2001 Italian Grand Prix

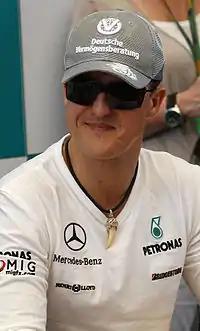
Michael Schumacher "(pictured in 2010)", the 2001 Drivers' Champion, qualified third.

Saturday afternoon's one hour qualifying session saw each driver was limited to twelve laps, with the starting order decided by the drivers' fastest laps. During this session the 107% rule was in effect, requiring each driver to remain within 107 per cent of the fastest lap time to qualify for the race. The session was held in dry weather conditions, and rises in air and track temperature gave Michelin-shod teams a speed advantage. Montoya clinched his second consecutive pole position and his third of the season with a lap of 1:22.216 set with 13 minutes remaining. Although he was happy with the feel of his car, he did not feel confident of taking pole position. Montoya was joined on the front row by Barrichello who was 0.312 seconds slower and went off into a gravel trap. Michael Schumacher qualified third and made an error on his third run that prevented him from lapping quicker. This was the first race since the 2000 Austrian Grand Prix that Barrichello qualified ahead of Michael Schumacher. Ralf Schumacher in fourth had balance issues which meant his car alternated between understeer and oversteer. He had three clear runs before his fourth was disrupted by a yellow flag. Trulli qualified fifth on the soft Bridgestone tyre compound in a balanced, fast and stable car. Coulthard, sixth, felt his car's balance was good but felt it difficult to push hard and achieve ideal grip. Häkkinen took seventh and ran wide on the kerb at the exit of Curva di Lesmo on his final timed run and heavily damaged his car against the outside barrier with four minutes to go. Häkkinen was unhurt but the crash stopped qualifying for 15 minutes. The two Sauber drivers were eighth and ninth with Heidfeld ahead of Räikkönen on the soft compound Bridgestone tyres; Heidfeld was happy with his position after losing track time on Friday while Räikkönen complained that he had been blocked by Fisichella who was on an out lap.